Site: brandenburg
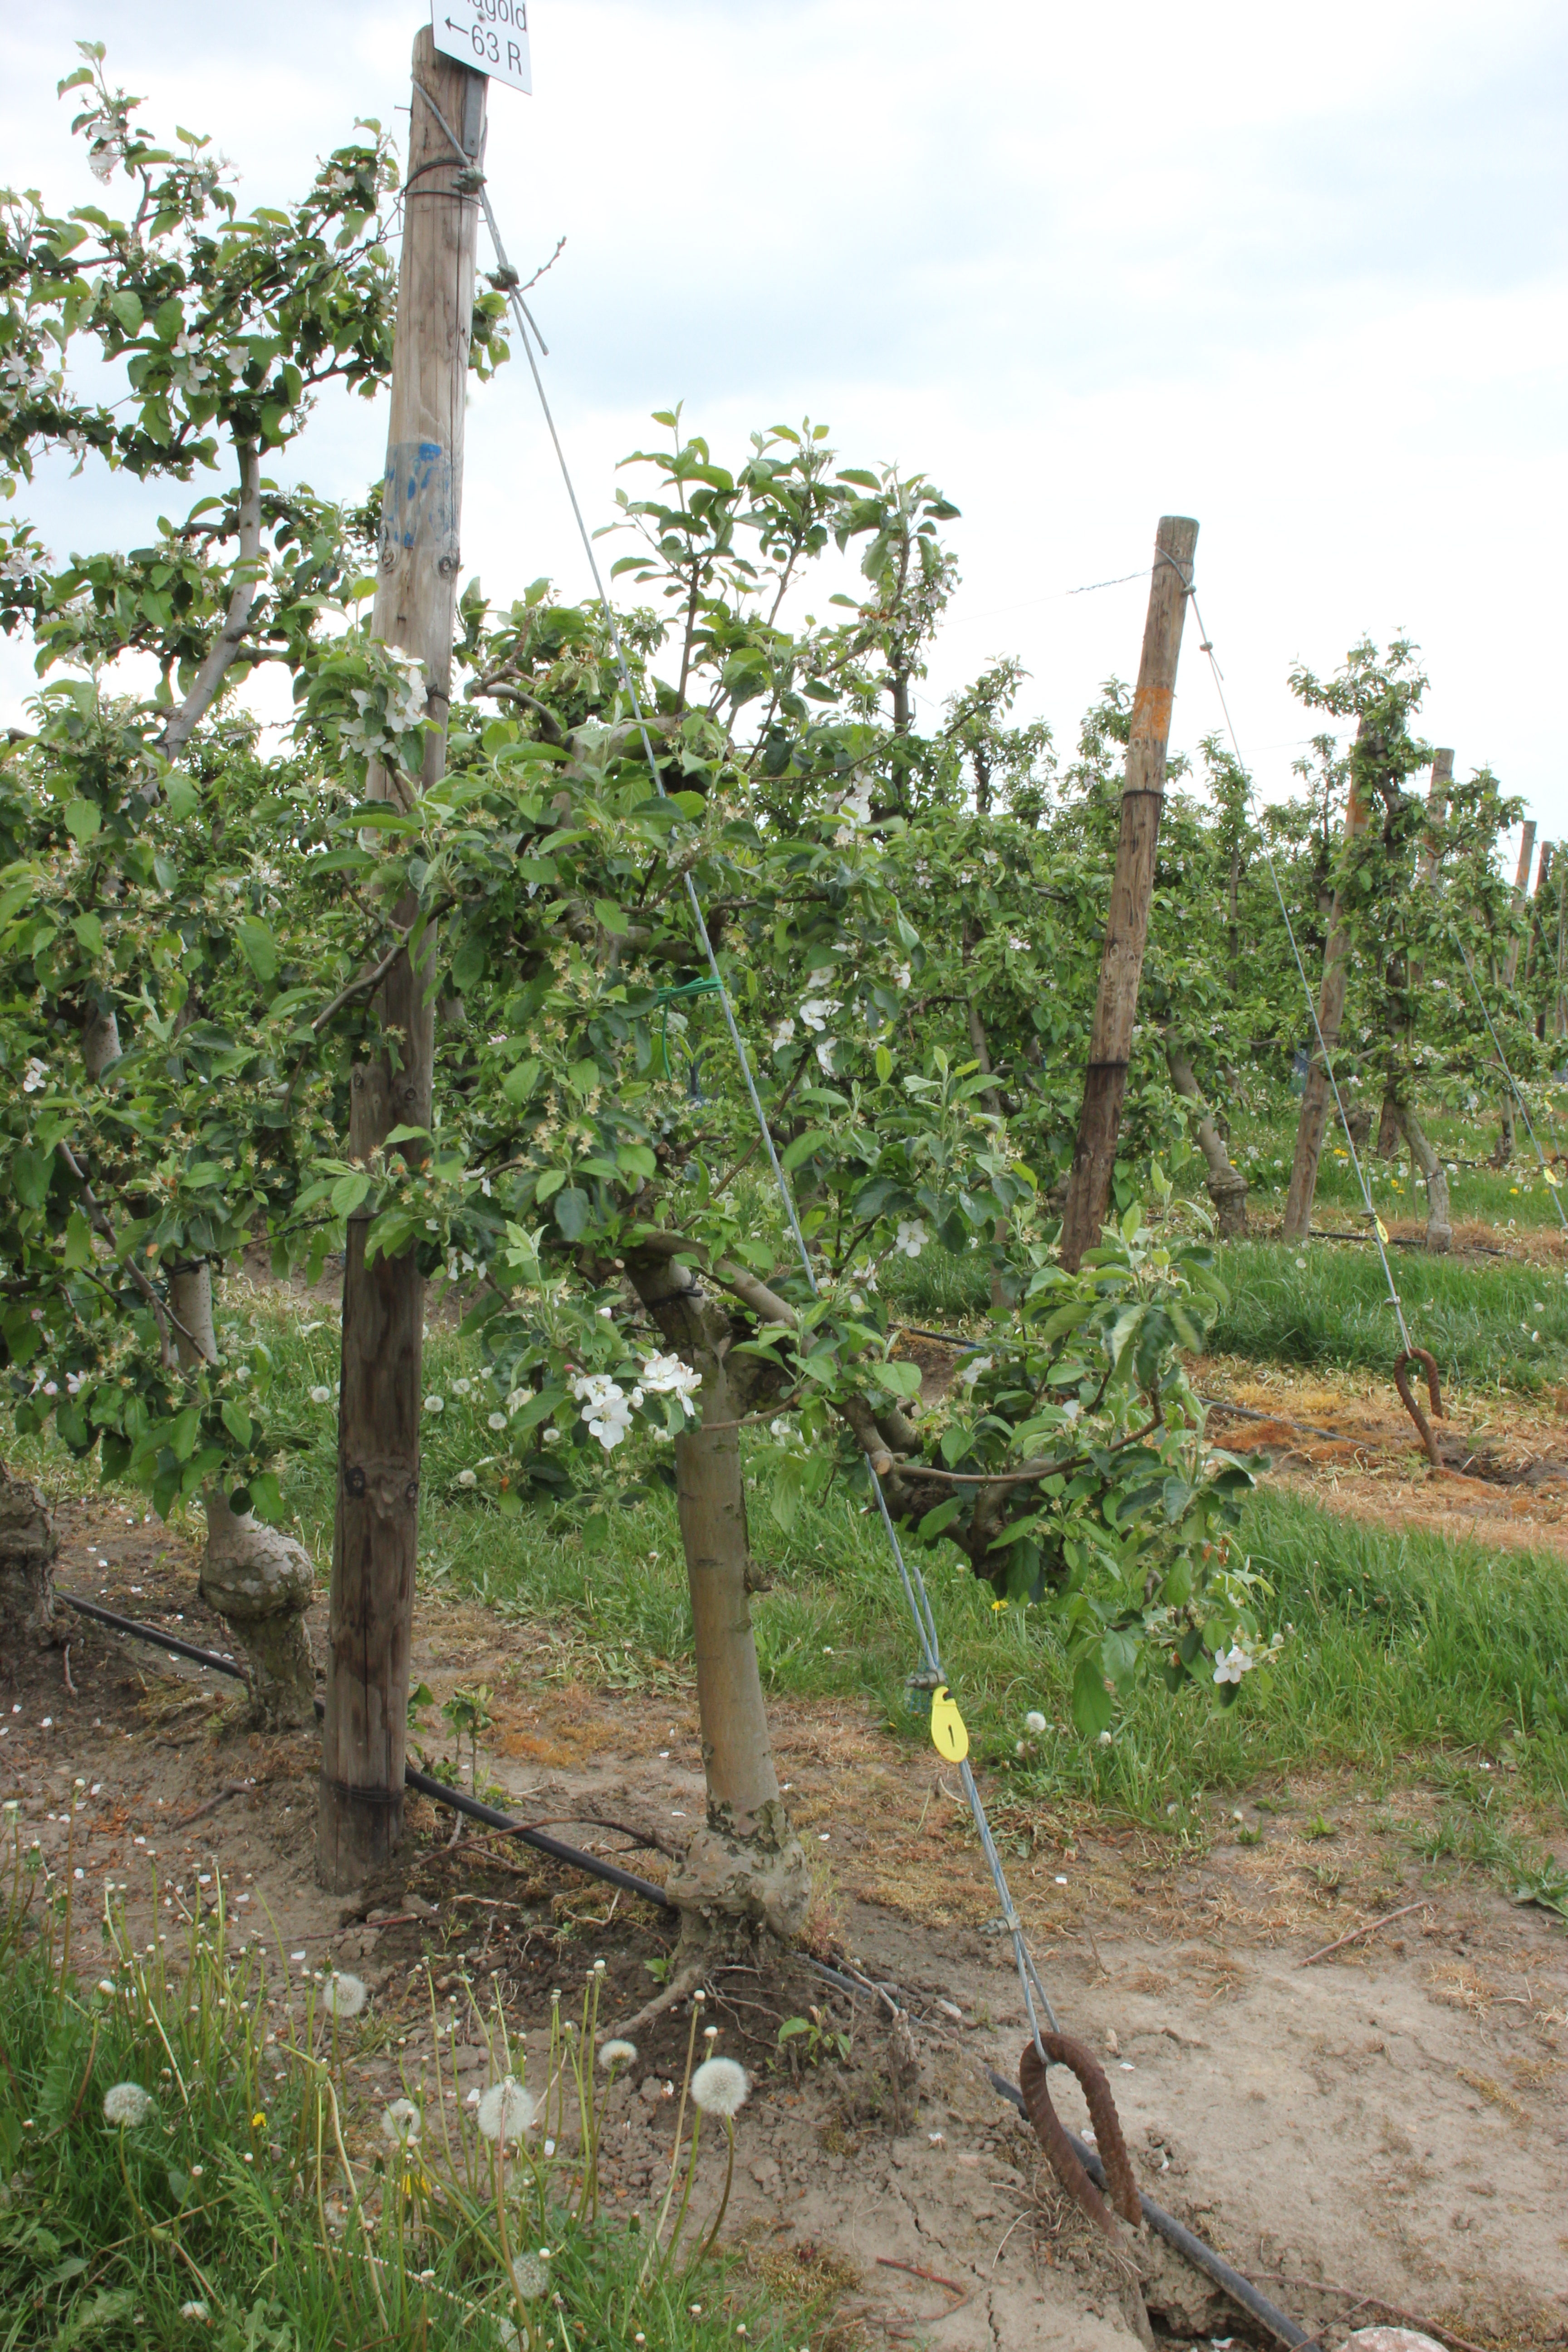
Growth stage (BBCH 67): Flowering